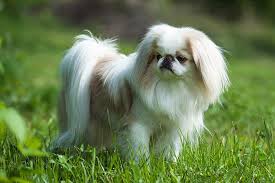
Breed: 249-n000106-Japanese_spaniel